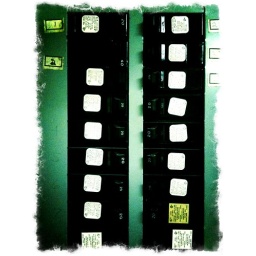
Breaker box in my office